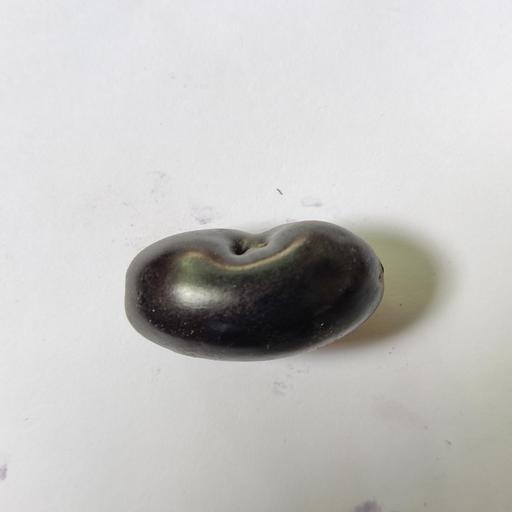
Crop type: Berry